Counter-IED equipment

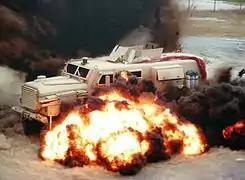

The MRAPV (Mine Resistant Ambush Protected Vehicles) program was prompted by U.S. deaths in Iraq. MRAP vehicles are designed specifically to withstand improvised explosive device (IED) attacks and ambushes.